Robert Stone (basketball)

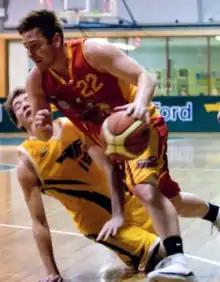
Robert Stone - Melbourne Tigers

Robert Stone also known as Robbie Stone (born 9 September 1987) is an ex Australian professional basketball player who played for the Melbourne Tigers in the National Basketball League (NBL).